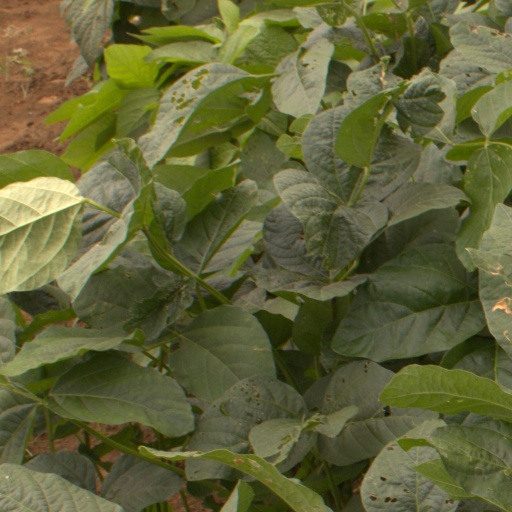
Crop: soybean